Maribyrnong, Victoria

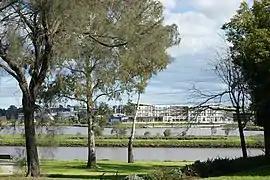
Maribrynong, Victoria

Maribyrnong is an inner-city suburb in Melbourne, Victoria, Australia, north-west of Melbourne's Central Business District, located within the City of Maribyrnong local government area. Maribyrnong recorded a population of 12,573 at the .